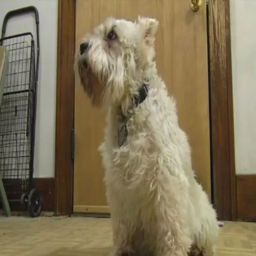
cissy the dog , who went in search of person